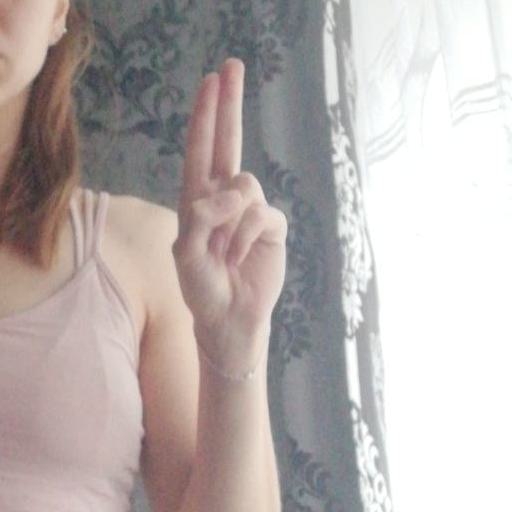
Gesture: two_up